Bayinnaung

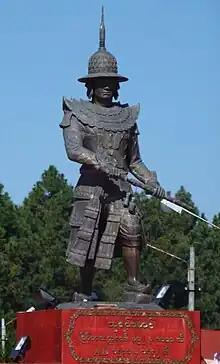
Statue of Bayinnaung in front of the DSA

Bayinnaung successfully assembled the largest empire in Burmese history. The empire spanned "from Manipur to Cambodian marches and the borders of Arakan to Yunnan," and likely received "propitiatory homage" from states as far east as Vietnam and Cambodia. Notwithstanding its fragility, his realm was certainly the largest empire in the history of mainland Southeast Asia and "probably the largest empire in the history of Southeast Asia." The Portuguese called Pegu "the most powerful monarchy in Asia except that of China."